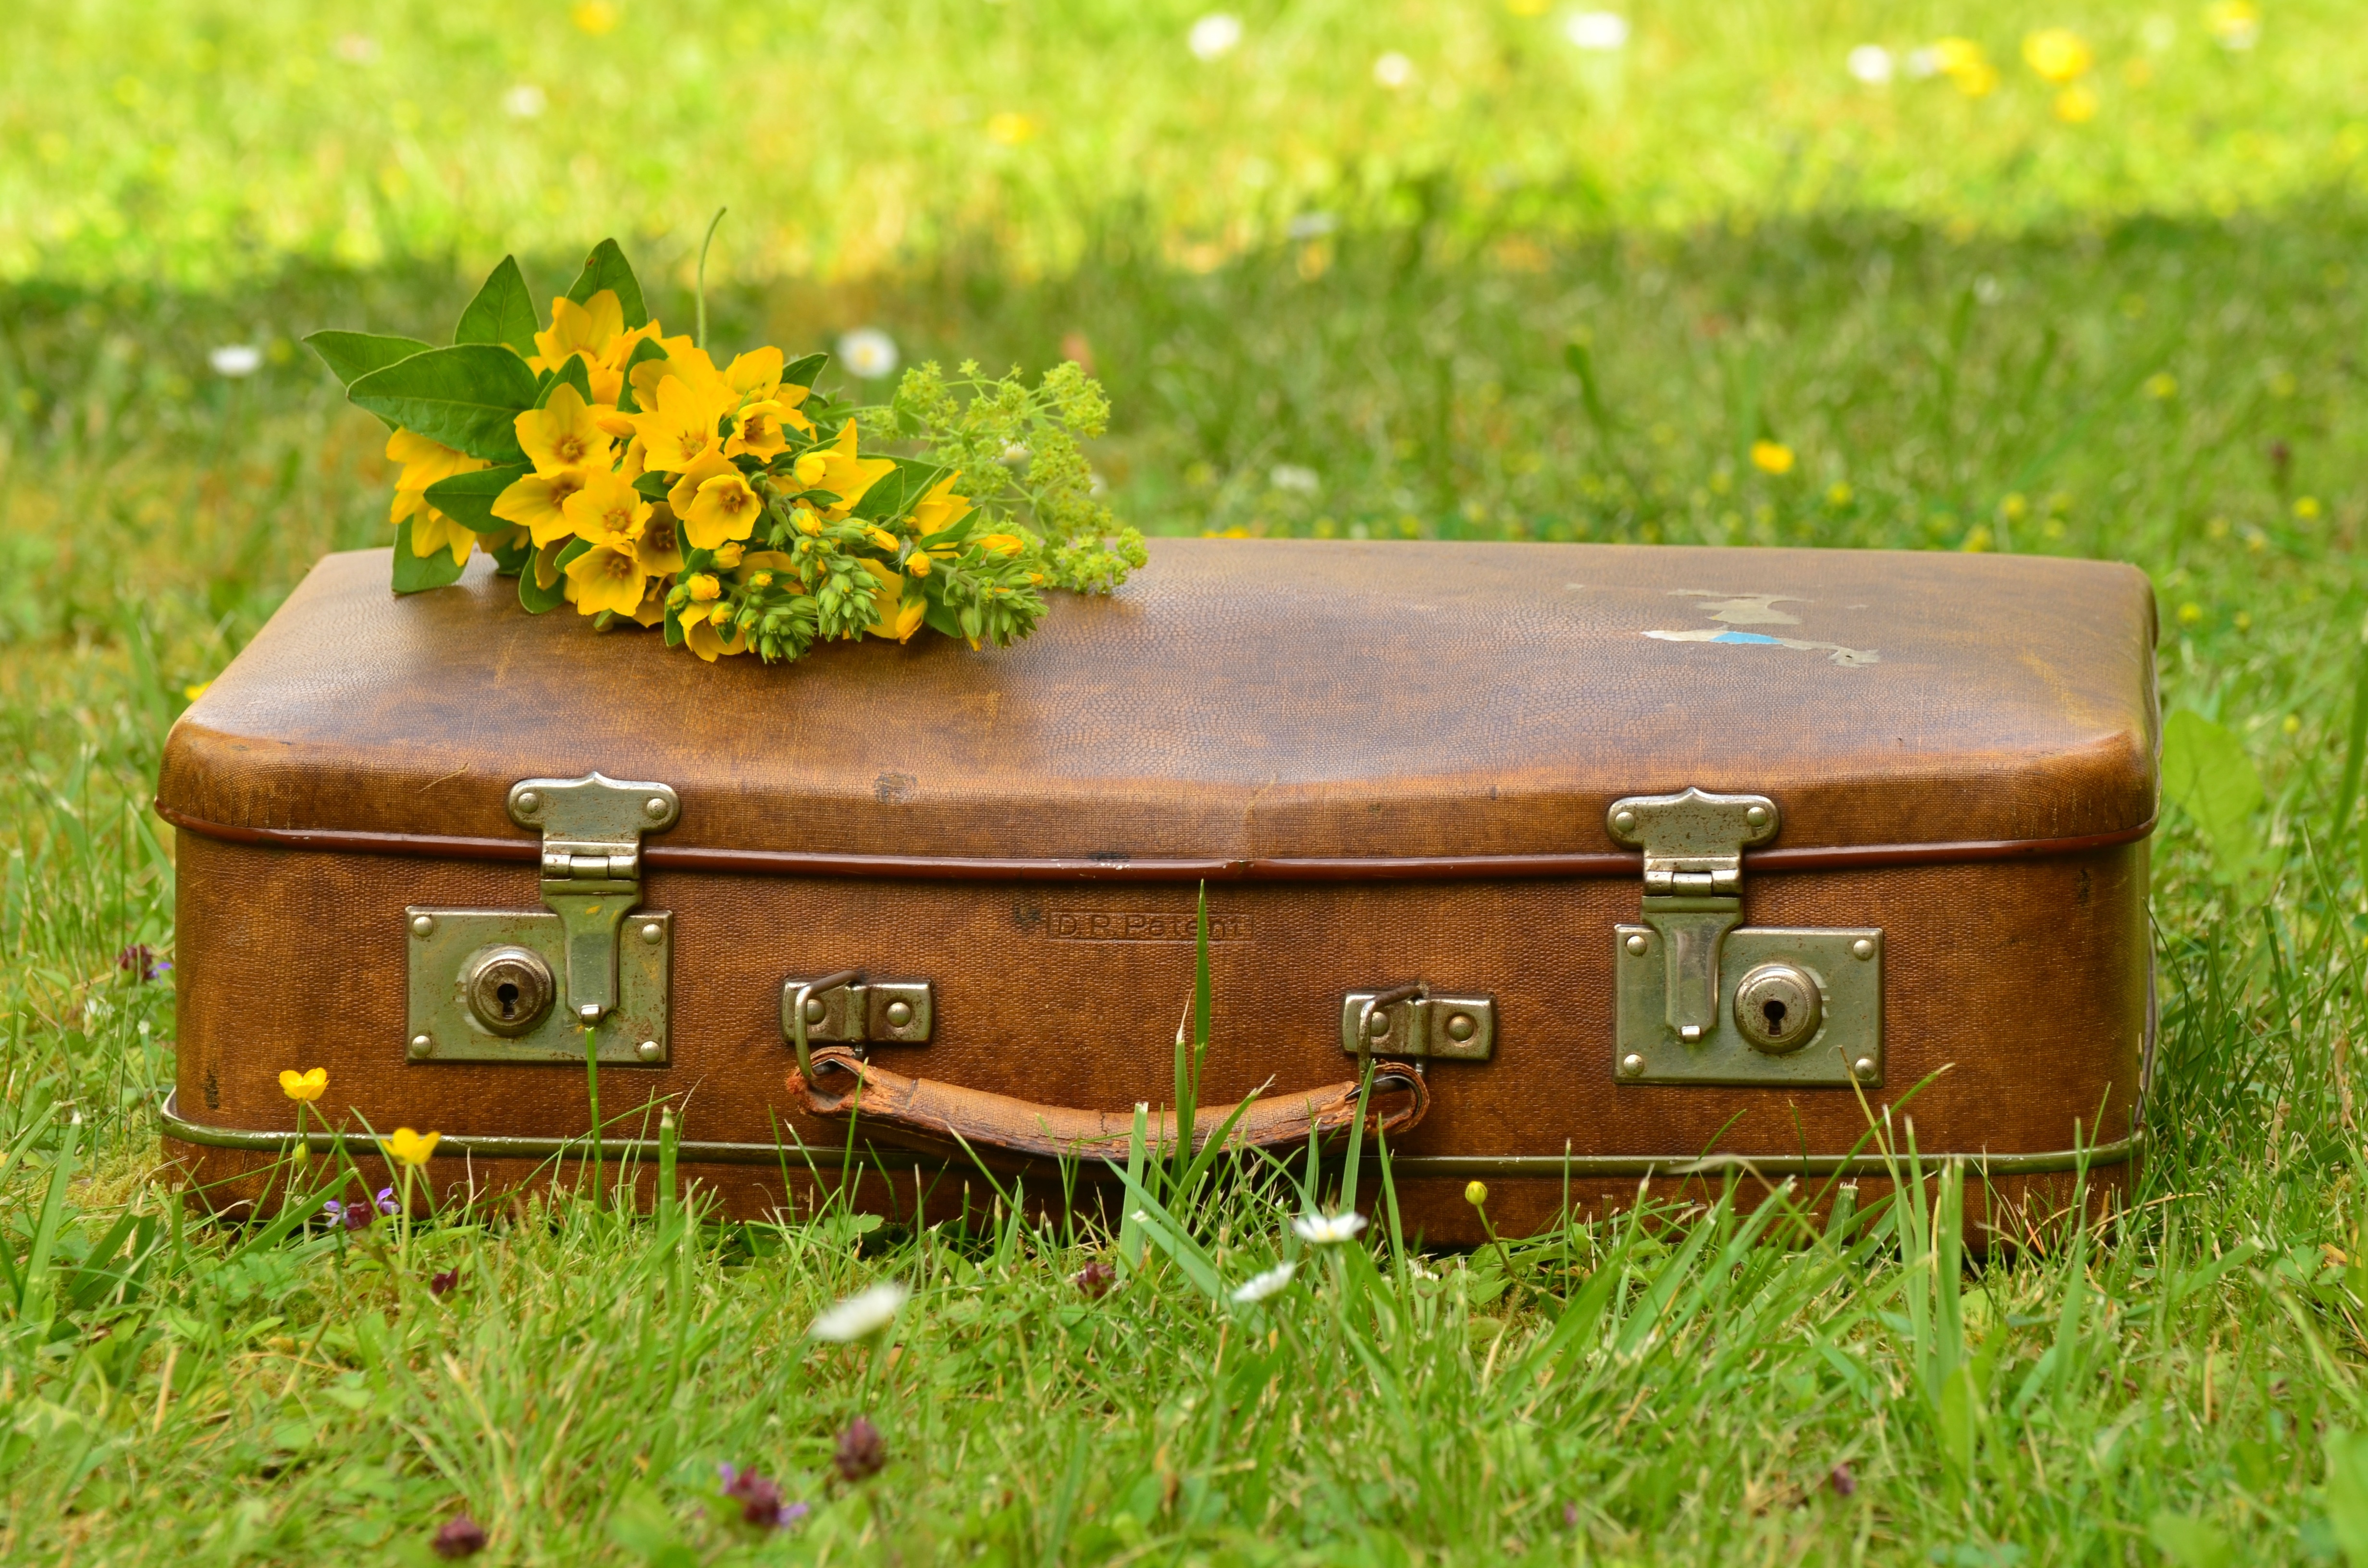
table, lawn, meadow, old, bouquet, nostalgia, furniture, luggage, coffee table, chest, nostalgic, out, greeting, yellow flowers, leather suitcase, man made object, outdoor shoe